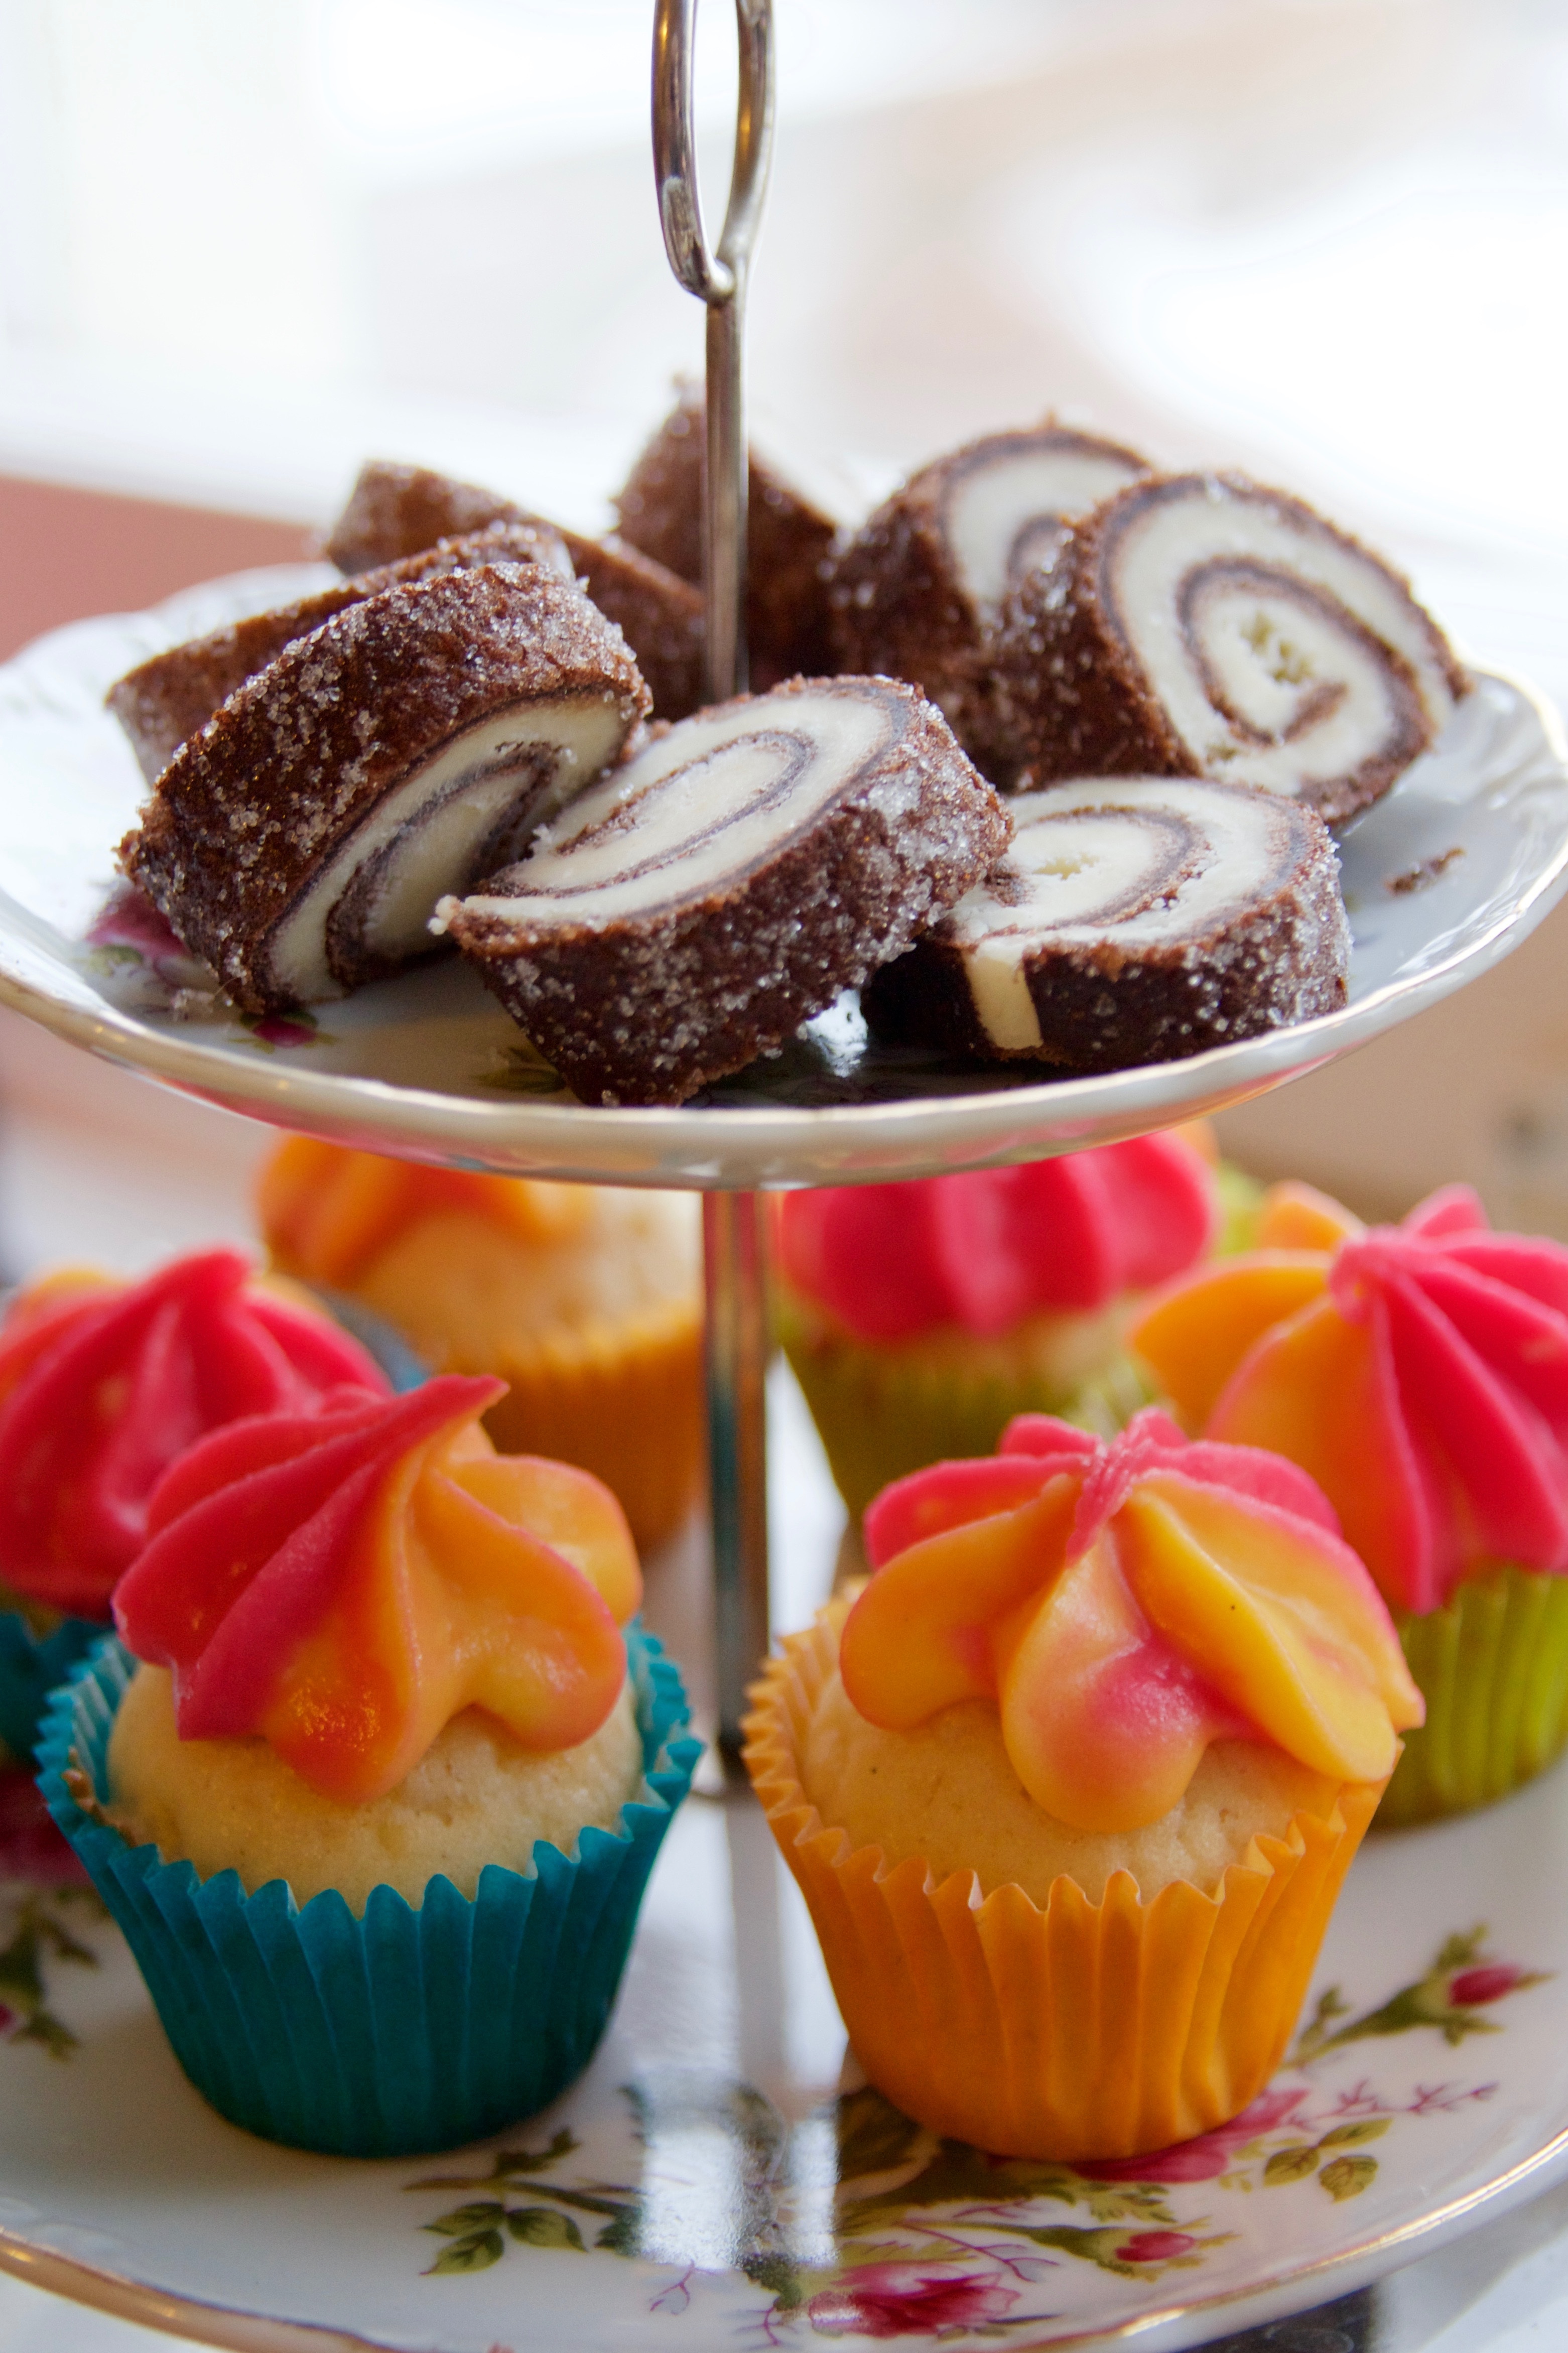
vintage, sweet, cute, celebration, decoration, food, produce, brown, colorful, breakfast, chocolate, cupcake, baking, frosting, dessert, delicious, cake, homemade, pastry, baked, muffin, sugar, icing, tasty, decorated, sweetness, flavor, miniature food, cake dish